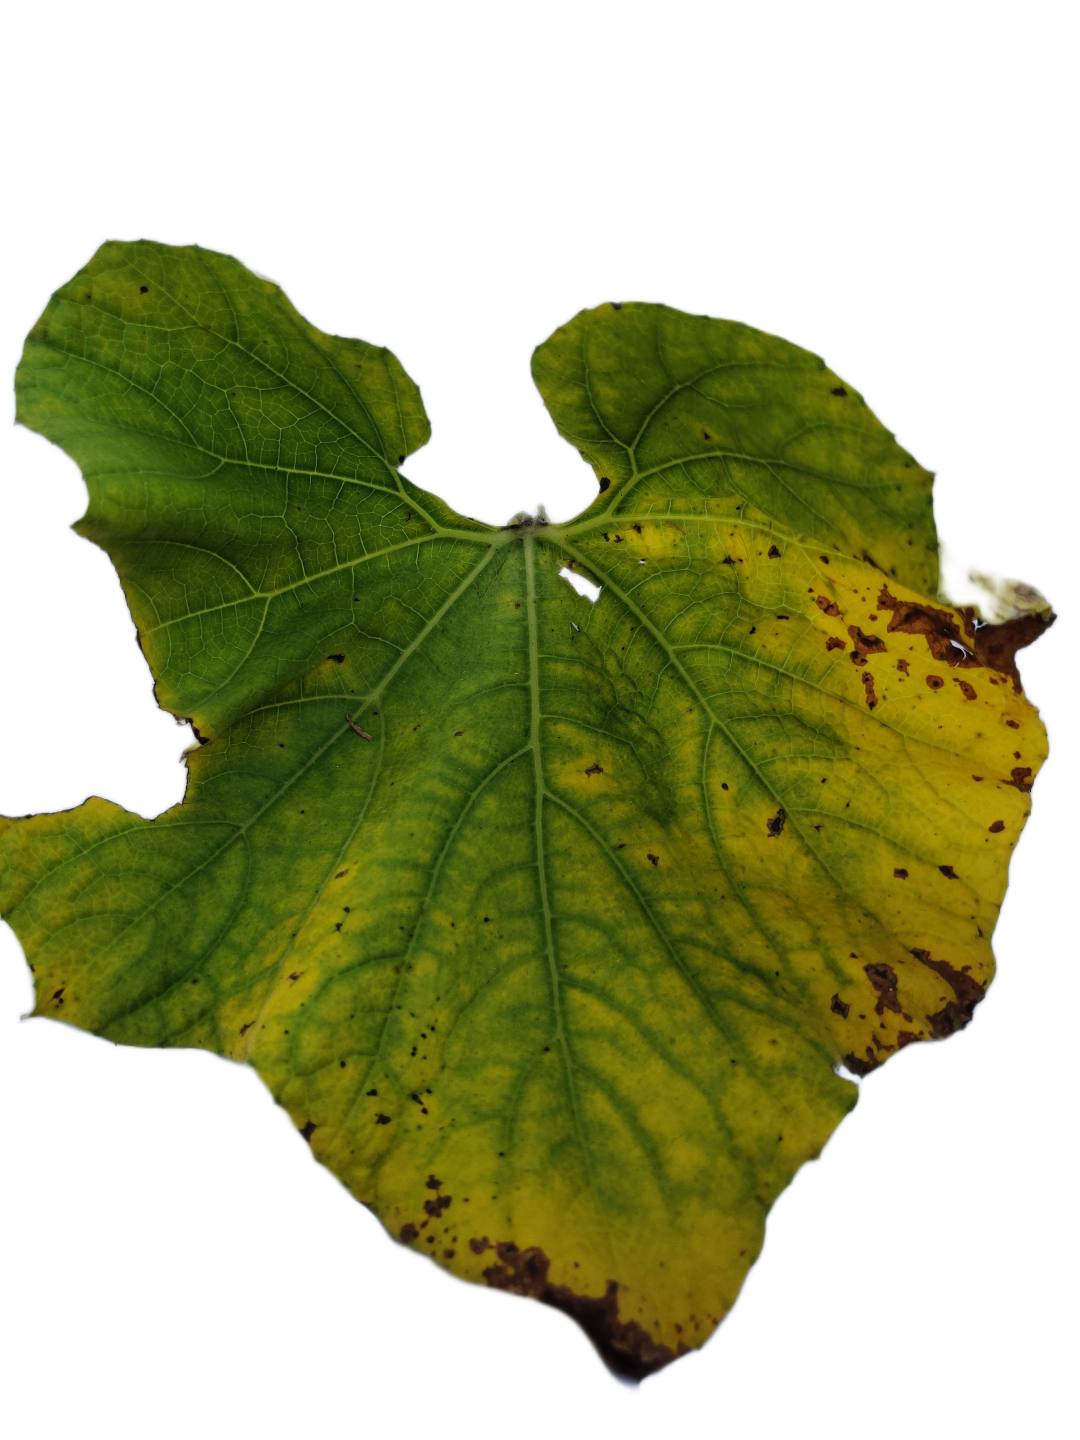
Crop: Bottle Gourd
Label: Downy_Mildew